Listed buildings in Sweden

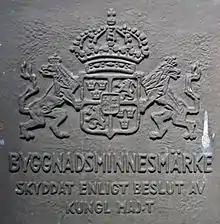
Sign for a Byggnadsminne by Turkiska kiosken in Hagaparken. The sign says: "Byggnadsminne – Protected by decision of the King in Council"

A listed building in Sweden enjoys the strongest legal, cultural, and historical protection available. Listed buildings range widely from Medieval castles to a cinema from the 1950s. The listing is not restricted to buildings per se; parks, gardens or other sites of cultural or historical significance are also protected by law. Listed buildings recount the passage of history and how Swedish society has changed over time. More than 2,000 buildings and sites have been protected as listed buildings in Sweden.